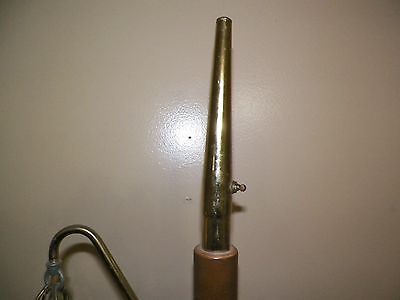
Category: lamp